Commissioner Government

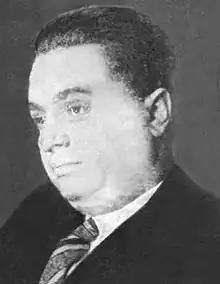
Milan Aćimović was selected to lead the collaborationist regime.

A search began for a suitable Serb to lead a collaborationist regime. From the date of the Yugoslav capitulation, pro-German politicians, including the president of the fascist Zbor movement, Dimitrije Ljotić, former Belgrade police chief and Minister of the Interior, Milan Aćimović, the current Belgrade police chief, Dragomir Jovanović, along with Đorđe Perić, Steven Klujić and Tanasije Dinić met almost daily to assist in this process. The Germans would have preferred the pro-Axis former prime minister, Milan Stojadinović, but he had been sent into exile before the coup. Several high-profile men were considered by the Germans, including former Prime Minister Dragiša Cvetković, former Foreign Minister Aleksandar Cincar-Marković, Aćimović, Ljotić, and Jovanović.